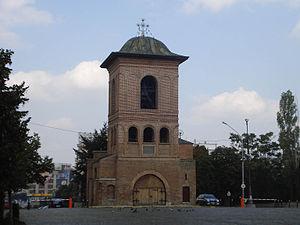
Dealul Mitropoliei, appelé également Dealul Patriarhiei, est une petite colline de Bucarest, et un important centre touristique, religieux, architectural, culturel et historique de la capitale. Du point de vue religieux, la colline accueille un des centres de l’Église Orthodoxe Roumaine, à savoir notamment le siège du Patriarcat Roumain et la résidence du patriarche.